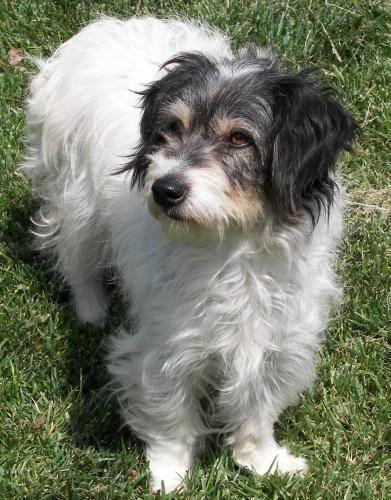
dog